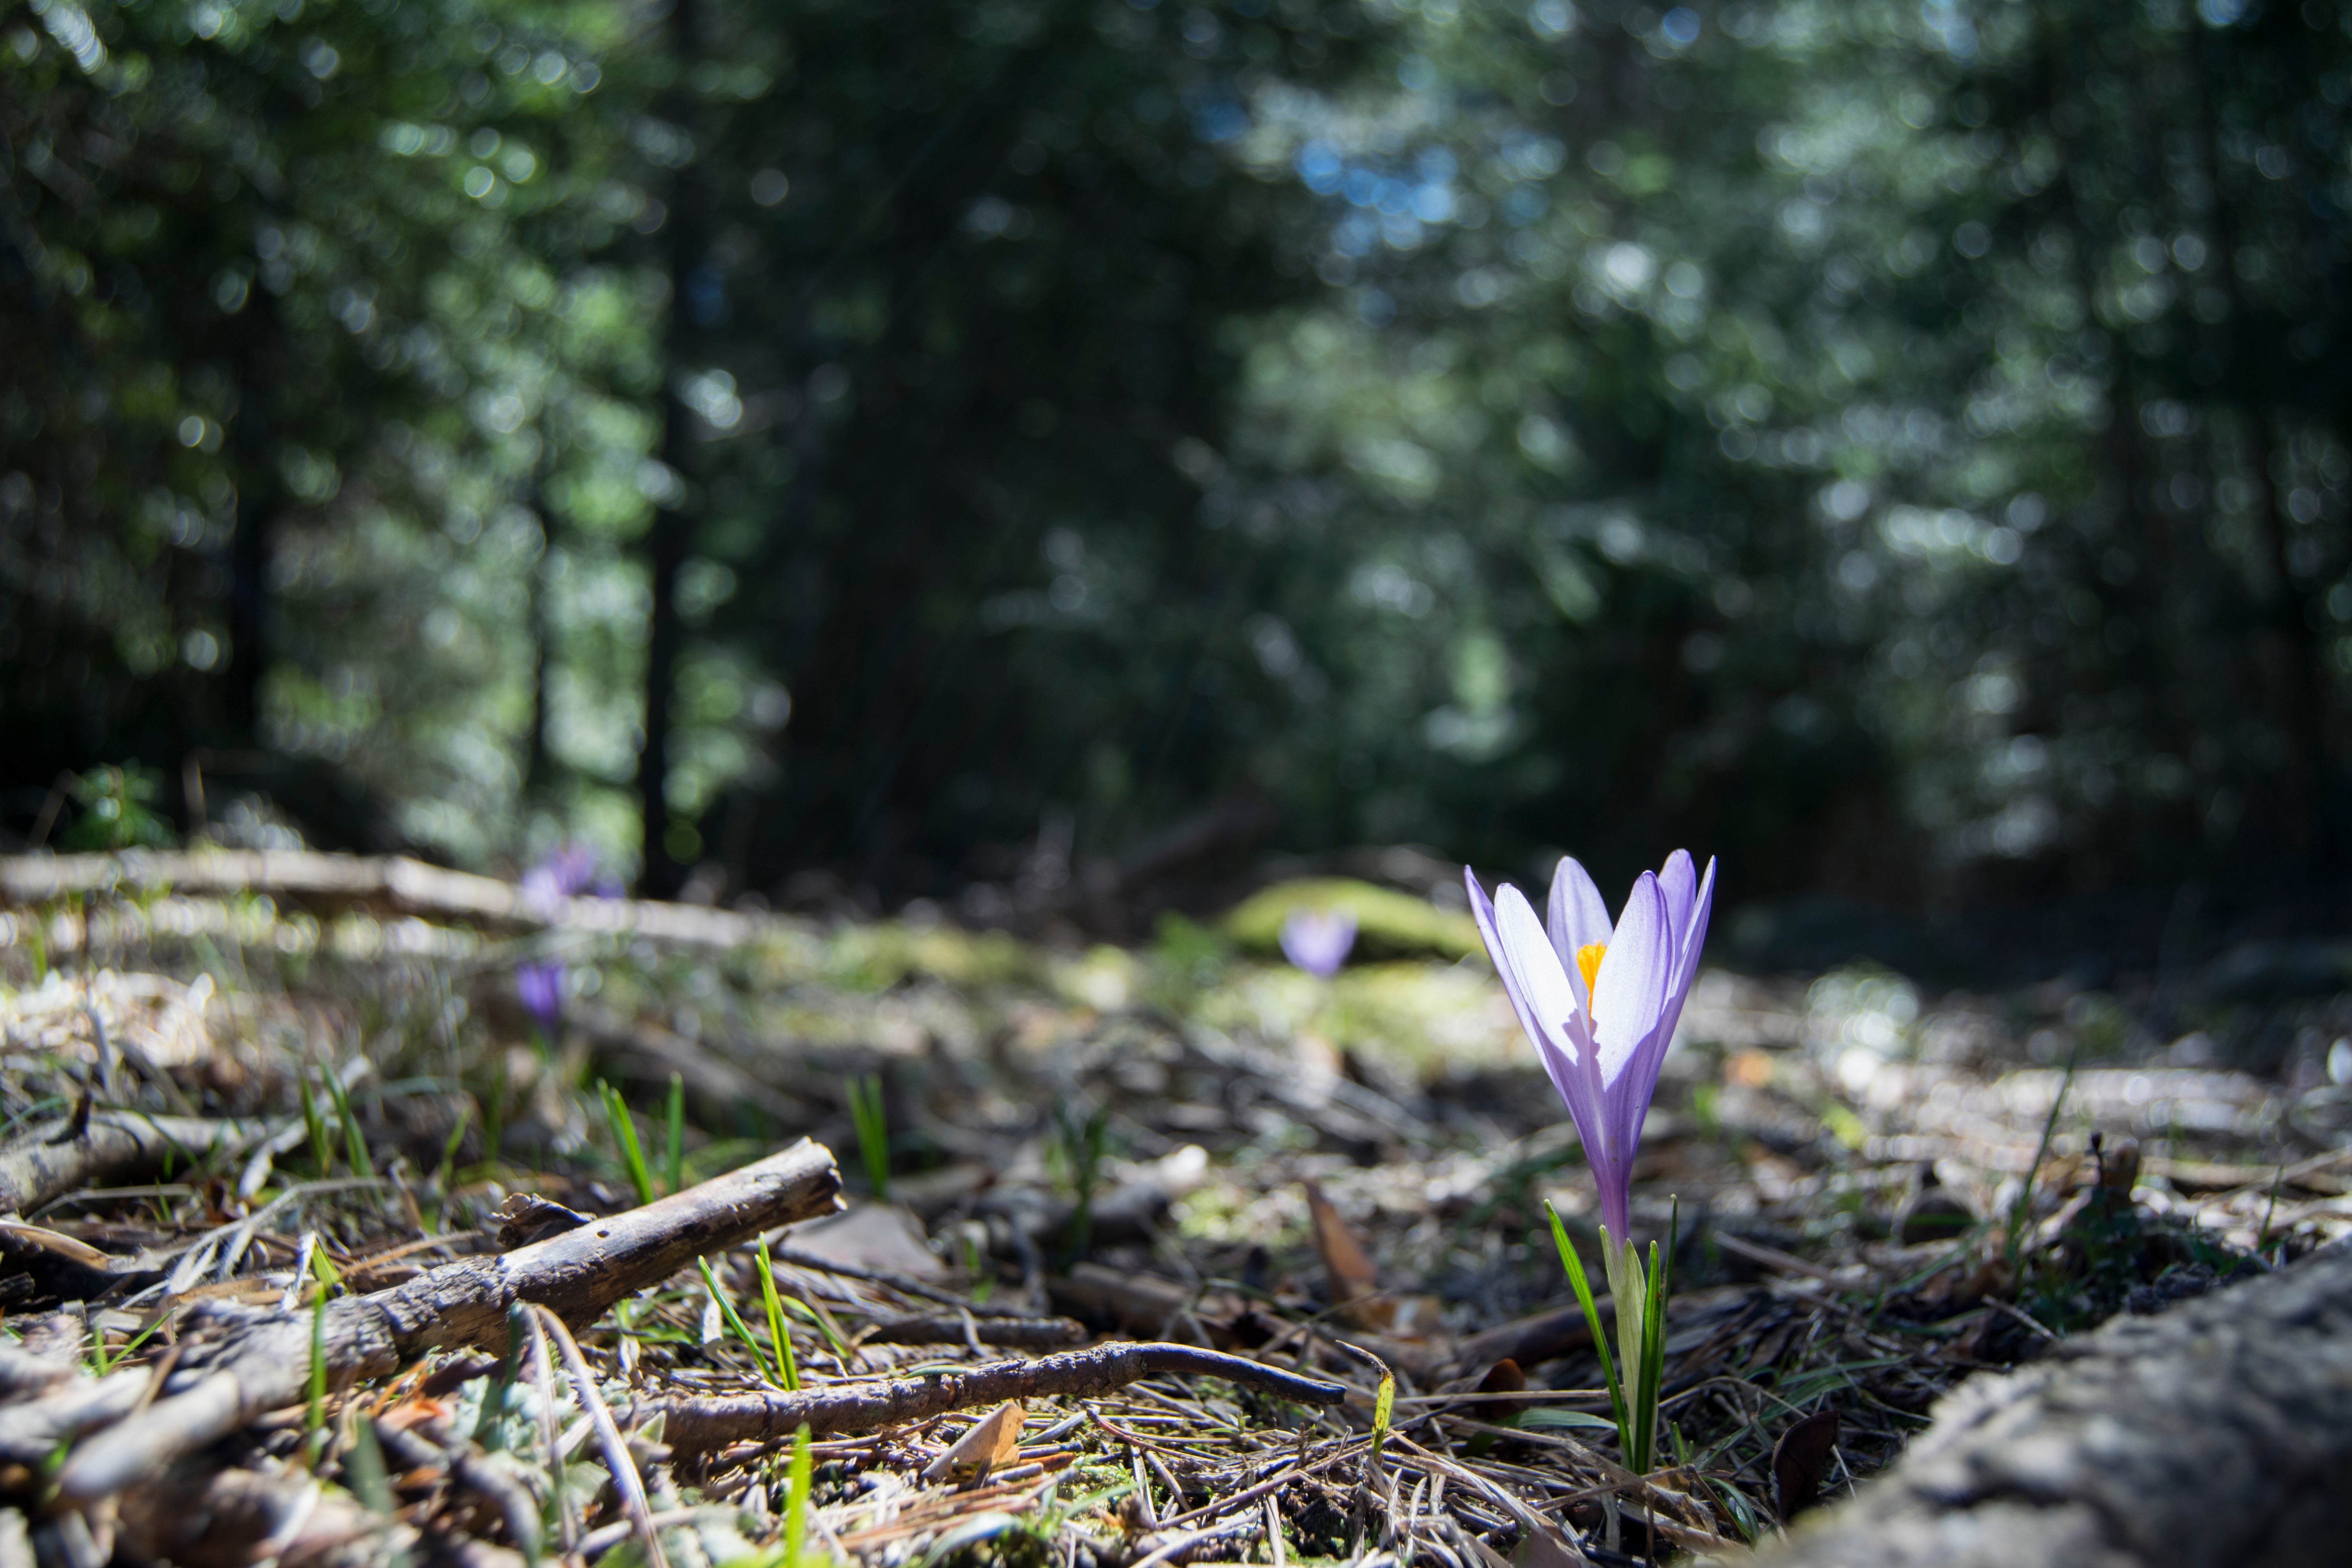
tree, nature, forest, grass, wilderness, plant, sunlight, leaf, flower, green, autumn, soil, botany, flora, season, wildflower, crocus, woodland, habitat, flowering plant, natural environment, land plant